Geldern

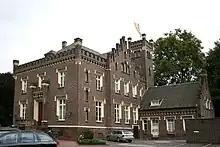
Town hall

The population of Geldern is mostly Roman Catholic. There are several Catholic churches, including the historically important parish church of Mary Magdalene on the market square. There are two Protestant churches: the Holy Spirit church near the market, and one in the borough of Walbeck.